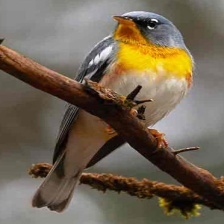
Species: NORTHERN PARULA
Scientific name: SETOPHAGA AMERICANA